Street Lights (Kanye West song)

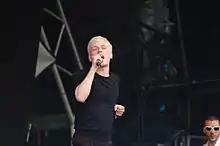
Mr Hudson contributed both writing and production to the song, after being contacted by West over the phone.

The song was produced by West, with co-production from English musician Mr Hudson; the two wrote it alongside backing vocalists Esthero and Tony Williams. The musician was involved with other "808s & Heartbreak" tracks, contributing a feature to "Paranoid" and co-writing "Say You Will". Mr Hudson was on vacation in Paris when he received a phone call from West, who was drawn in by his charm. After the musician's work on the album, West signed him to his record label GOOD Music. Mr Hudson released his debut studio album "Straight No Chaser" under the label in October 2009, with West contributing vocals on the single "Supernova". Speaking with "Slate" in 2013, West explained that he took inspiration for "Street Lights" from "driving around watching these street light's passing". Continuing, West recalled having the realization that "each one was transitory" and "that's what life was". He clarified that he did not mean any sort of disrespect towards the Buddha, but humbly believed "right there I figured it out".